Palaia Epidavros

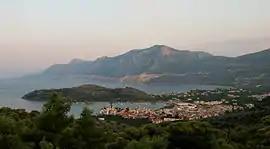

Palaia Epidavros or Palaia Epidauros (also Palea Epidavros and Palea Epidauros; Greek: Παλαιά Επίδαυρος) is a small town in the Argolis prefecture of the Peloponnese. Today also called Archaia Epidauros (Αρχαία Επίδαυρος), it is built in the same place where the ancient city of Epidauros was located, on top of and surrounding a small peninsula between two bays, on the coast of the Saronic gulf. It is situated 34 km to the east of Nafplio and 60 km to the south of Korinthos.